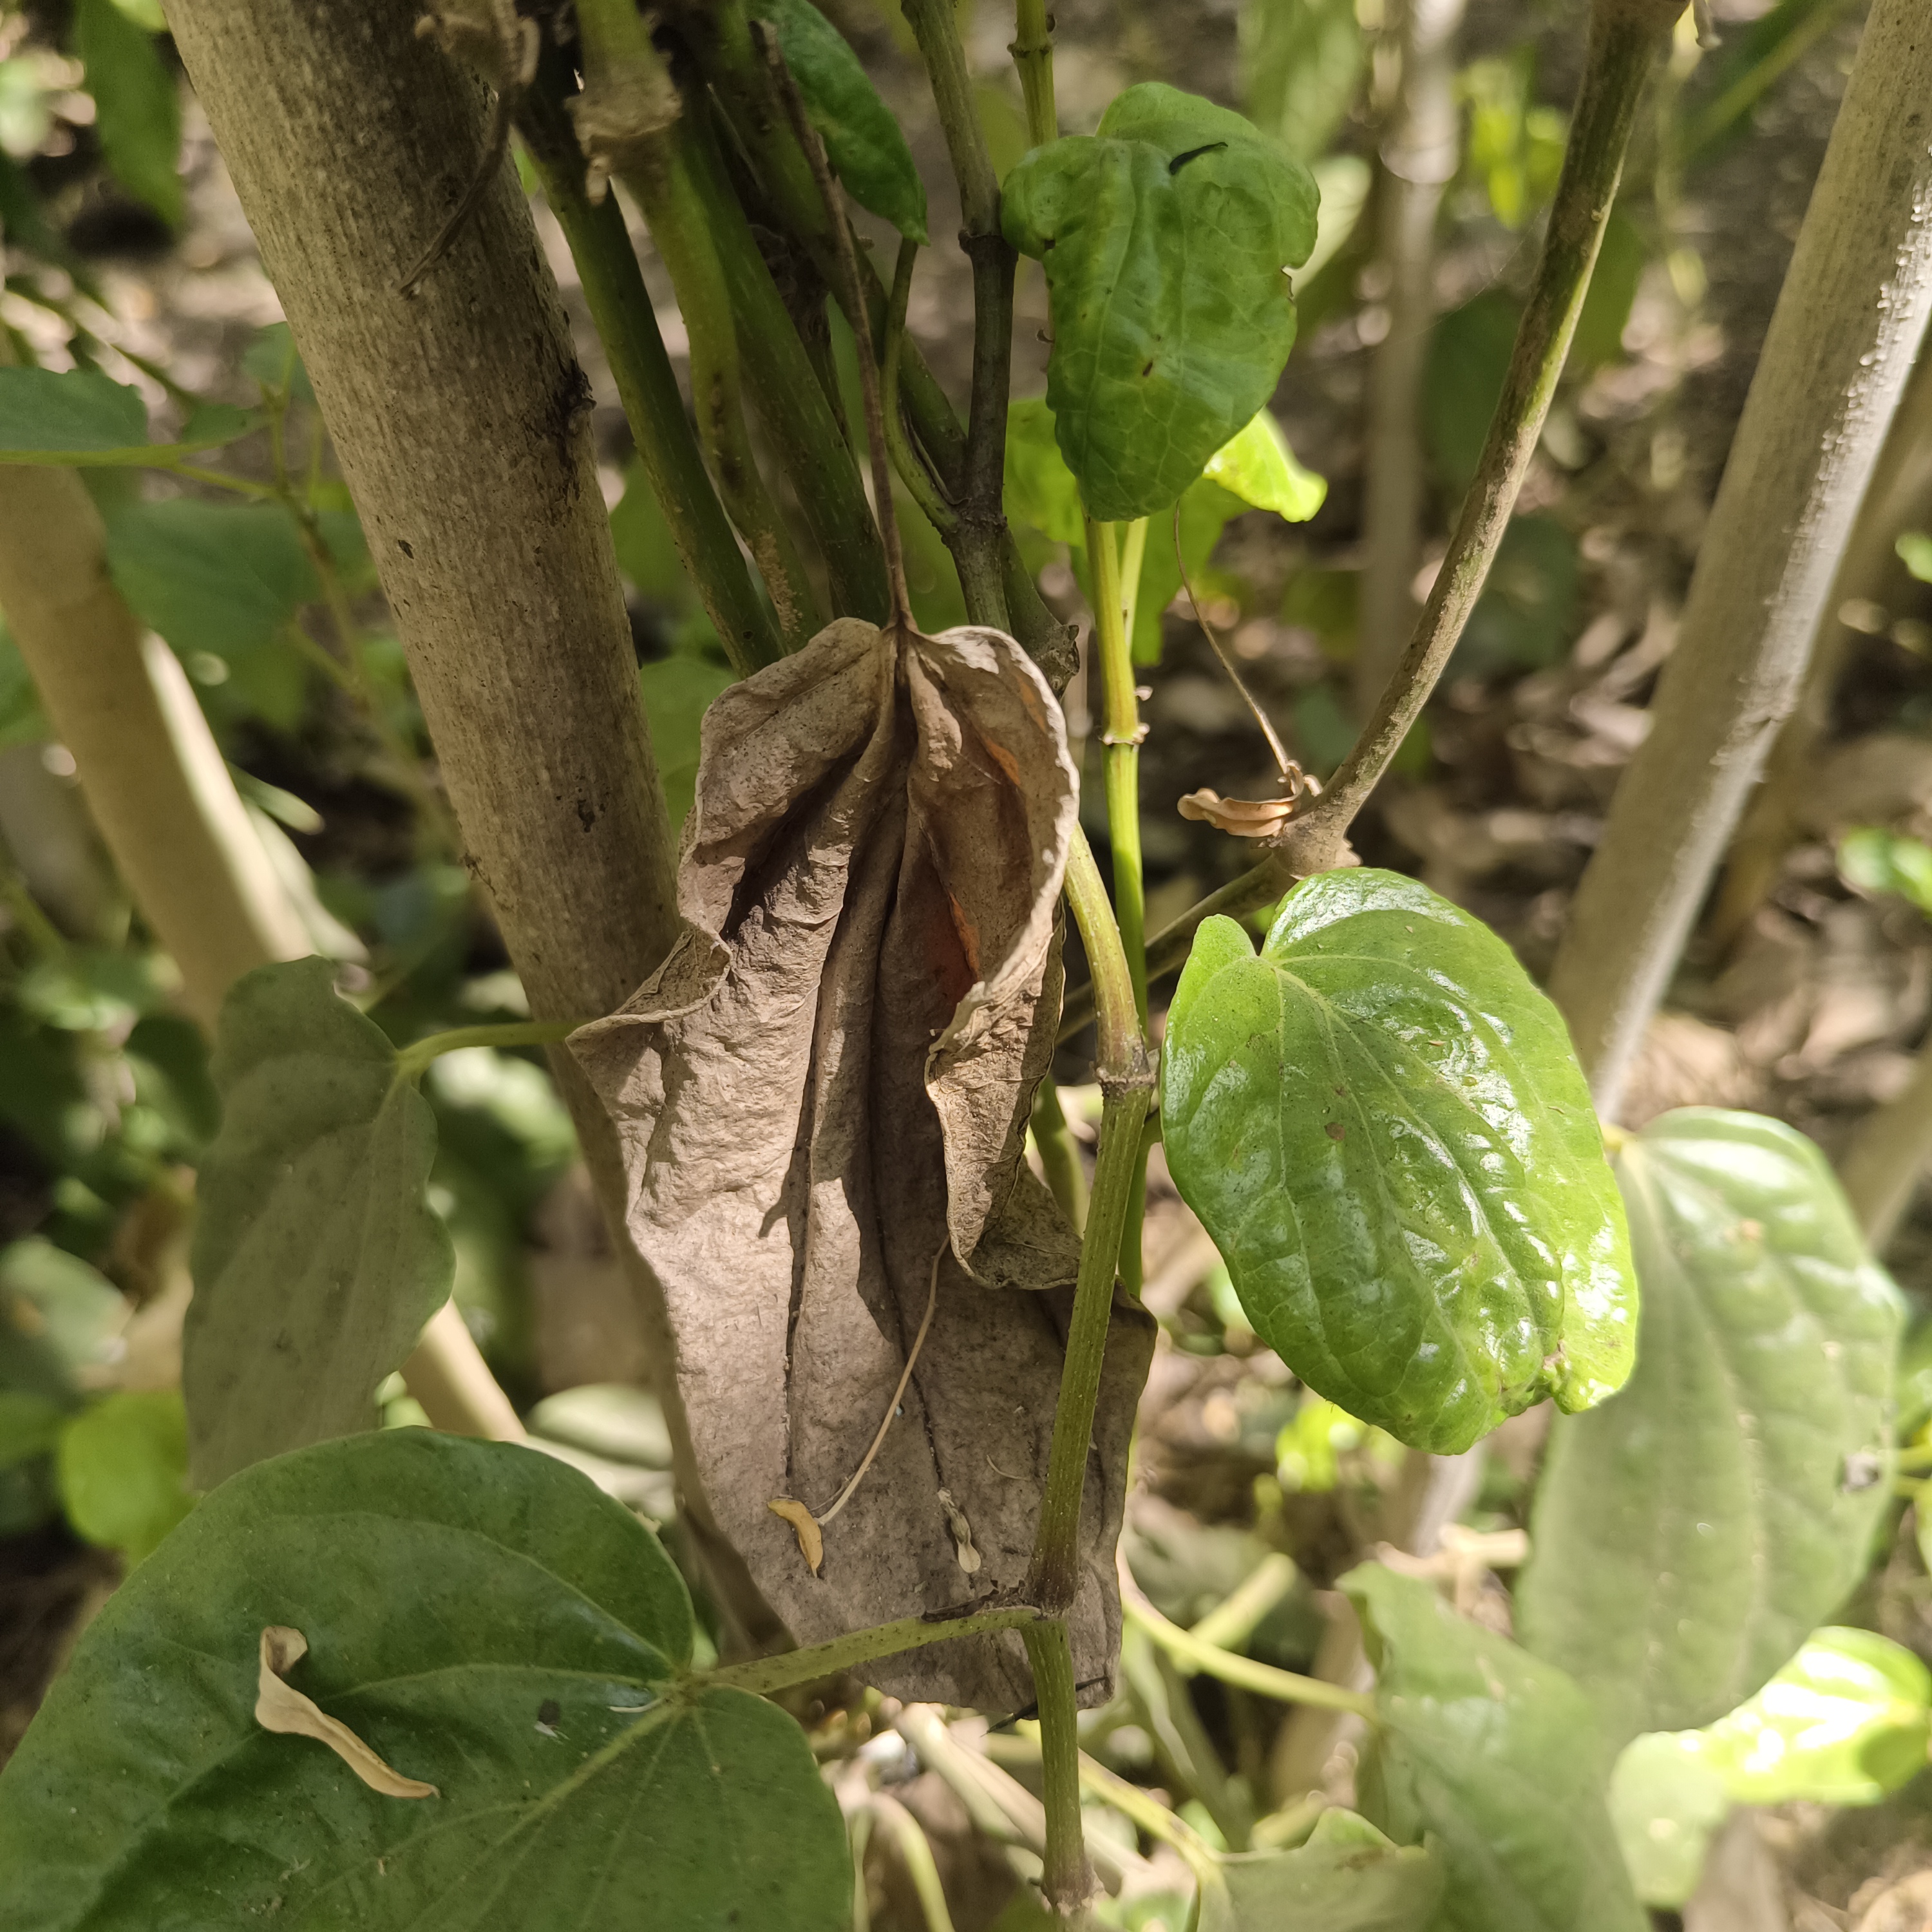
Label: Dried